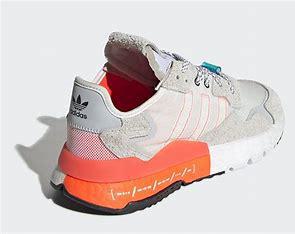
Brand: adidas
Model: Nite Jogger